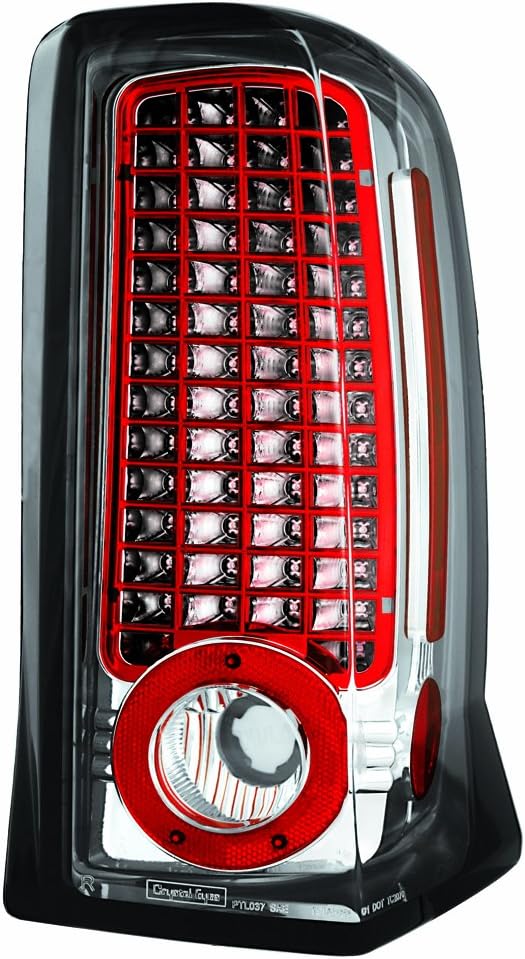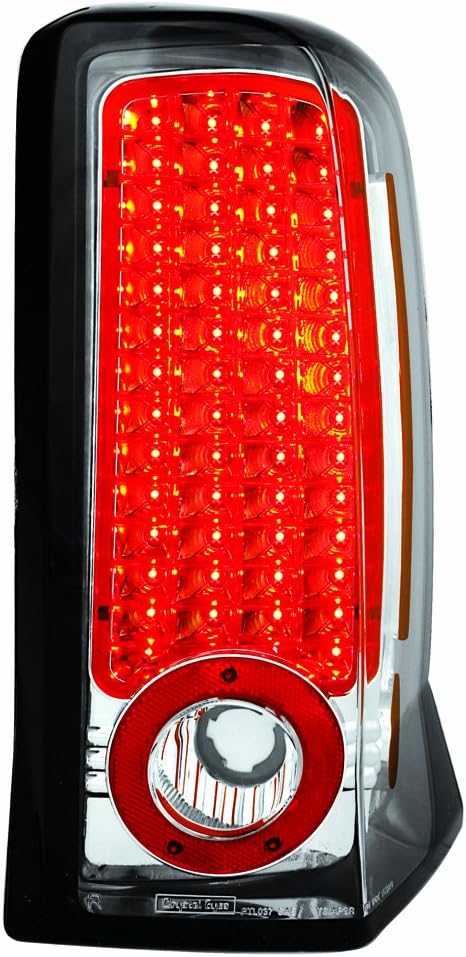
IPCW LEDT-305C Crystal Clear LED Tail Lamp - Pair
Category: Automotive
Full function LED retaining all original lighting functions (turn, stop, running). In order to maintain the highest levels of quality, all of their light manufacturing is done in-house. Consequently, their parts look better, fit better, and the gaskets seal better. These are Direct OEM fit replacement products and are compliant with FMVSS-108/DOT/SAE. They are brighter and have quicker light-up with better visibility and lasts longer than non-LED aftermarket lights. They are also fully street legal.
Features: Direct OEM fit replacement | Compliant with FMVSS-108/DOT/SAE | Brighter and quicker light-up with better visibility | Lasts longer than non- LED aftermarket lights | Fully street legal